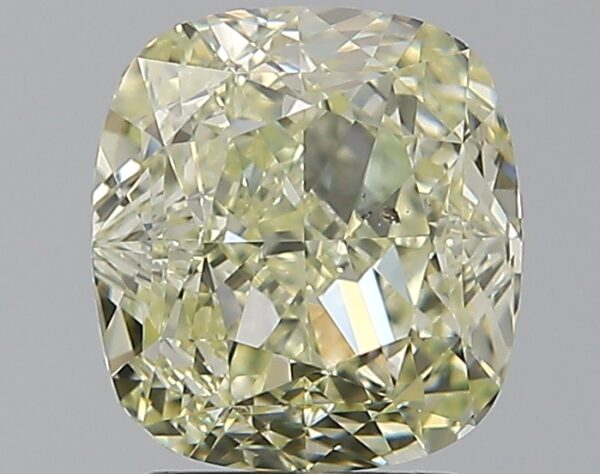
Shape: cushion
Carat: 2.7
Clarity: SI1
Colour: U-V
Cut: EX
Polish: EX
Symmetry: VG
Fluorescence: N
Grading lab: GIA
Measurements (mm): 8.06 x 7.46 x 5.1